Saxe-Wittenberg

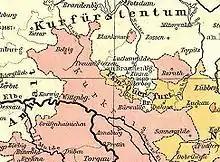
Saxon "Kurkreis", after 1554

When the Ascanian line in the Electorate of Saxony died out in 1422, the Ascanian Duke Eric V of Saxe-Lauenburg failed to assert his succession in Wittenberg. King Sigismund granted the Electorate to Margrave Frederick IV of Meissen from the House of Wettin, who united the Meissen and the Saxon lands of Wittenberg under his rule. He assumed the electoral title and thereby transferred the state of Saxony up the Elbe river to his Meissen residence. His lands were also called "Upper Saxony" (see: Upper Saxon Circle) to distinguish them from the territory of the medieval stem duchy, the later Lower Saxony. The territory of former Saxe-Wittenberg became known as the "Kurkreis" ("Electoral District"). By the division of the Saxon Electorate according to the 1485 Treaty of Leipzig, the Wittenberg lands including the electoral dignity fell to Ernest of Wettin.